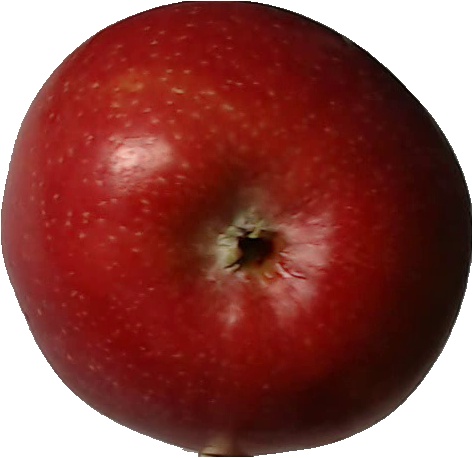
Label: apple_braeburn_1